Ethan Klein

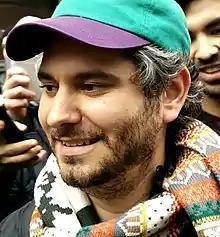
Klein in 2017

Ethan Edward Klein (born June 25, 1985) is an American-Israeli YouTuber, comedian, and podcaster. He is the host of the "H3 Podcast". He first found fame with the YouTube channel h3h3Productions, created by him and his wife Hila Klein.